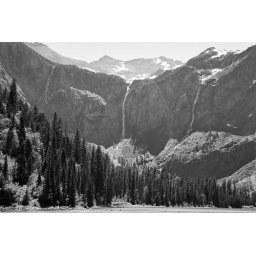
A view of the mountain wall surrounding Avalanche Lake in Glacier, NP. Taken in July, 2008Avalanche LakeGlacier National ParkMontana, USA